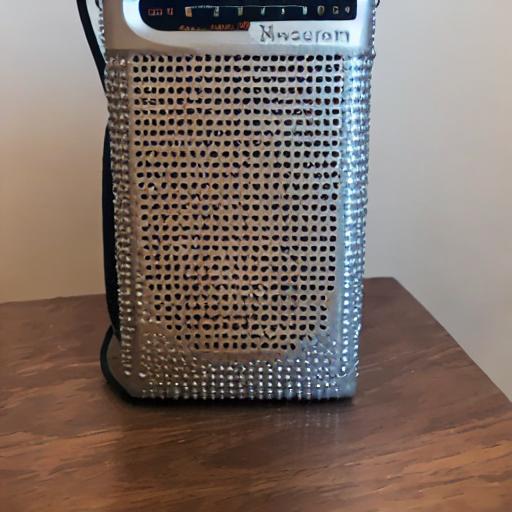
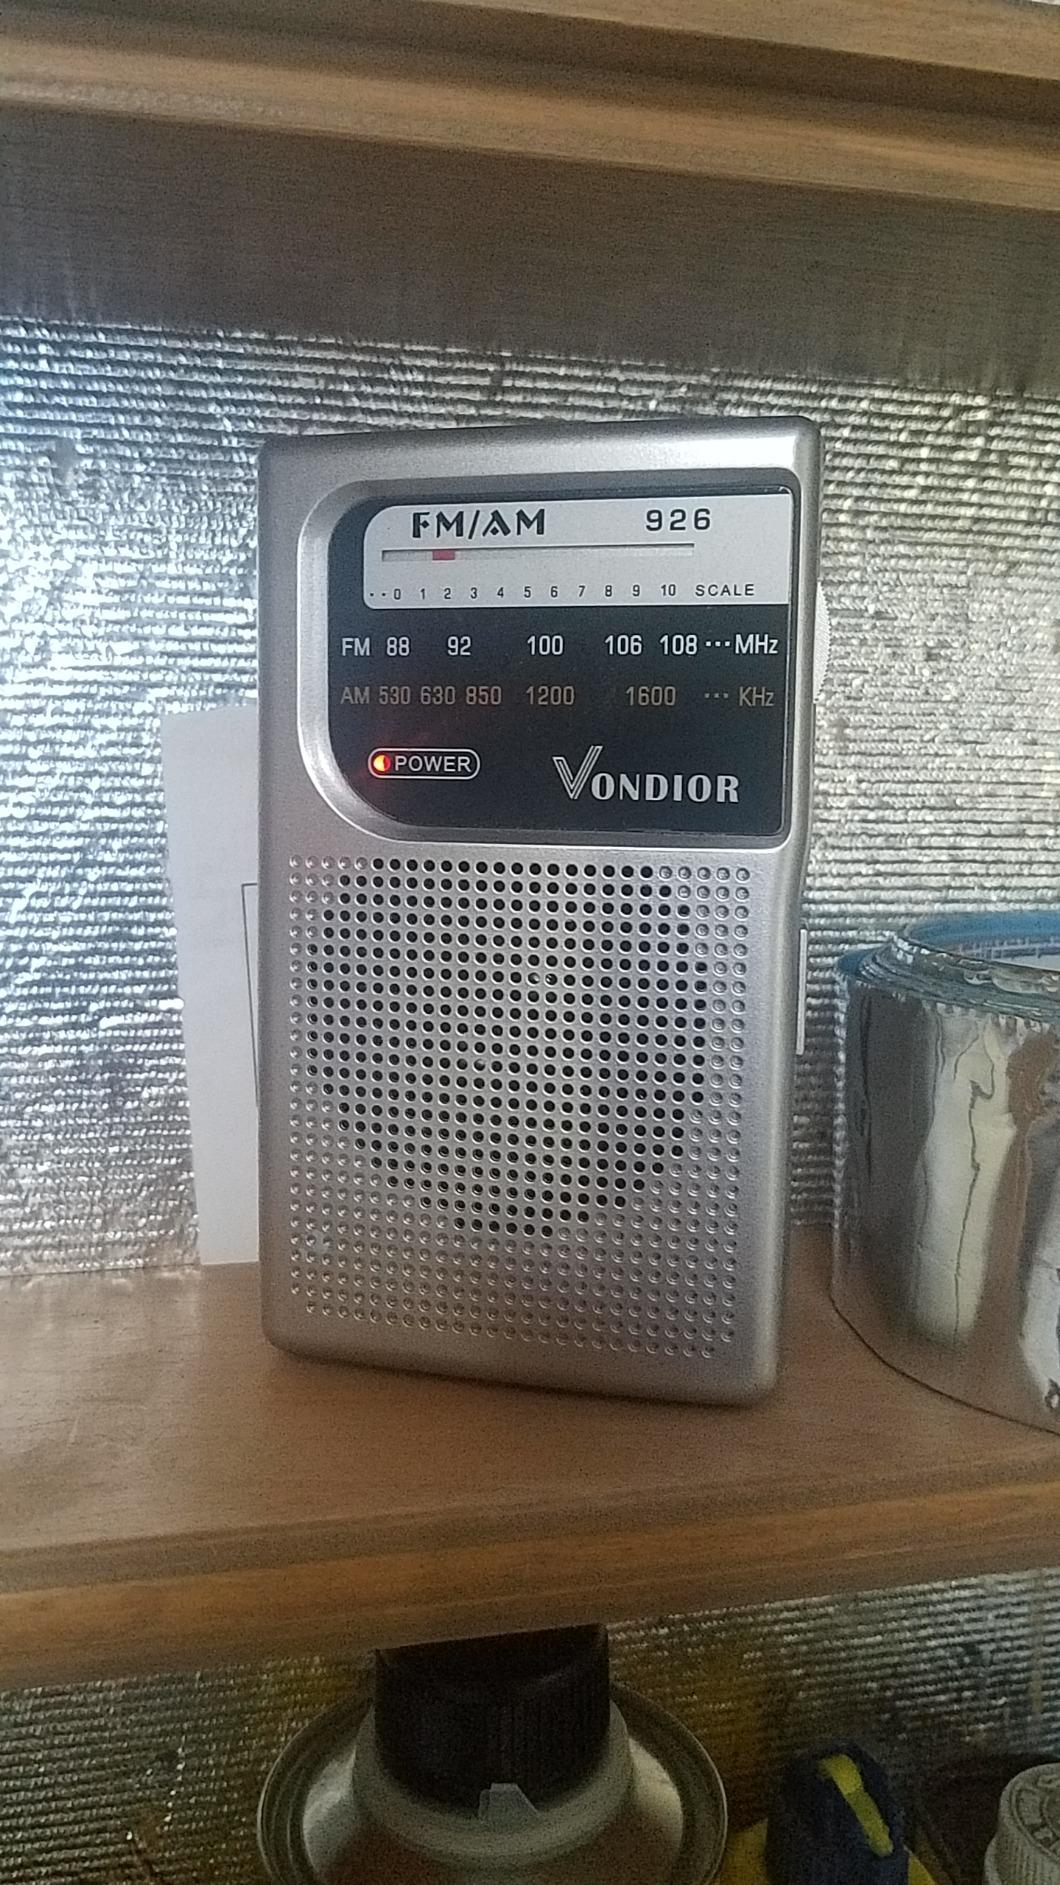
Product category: radio
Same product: no